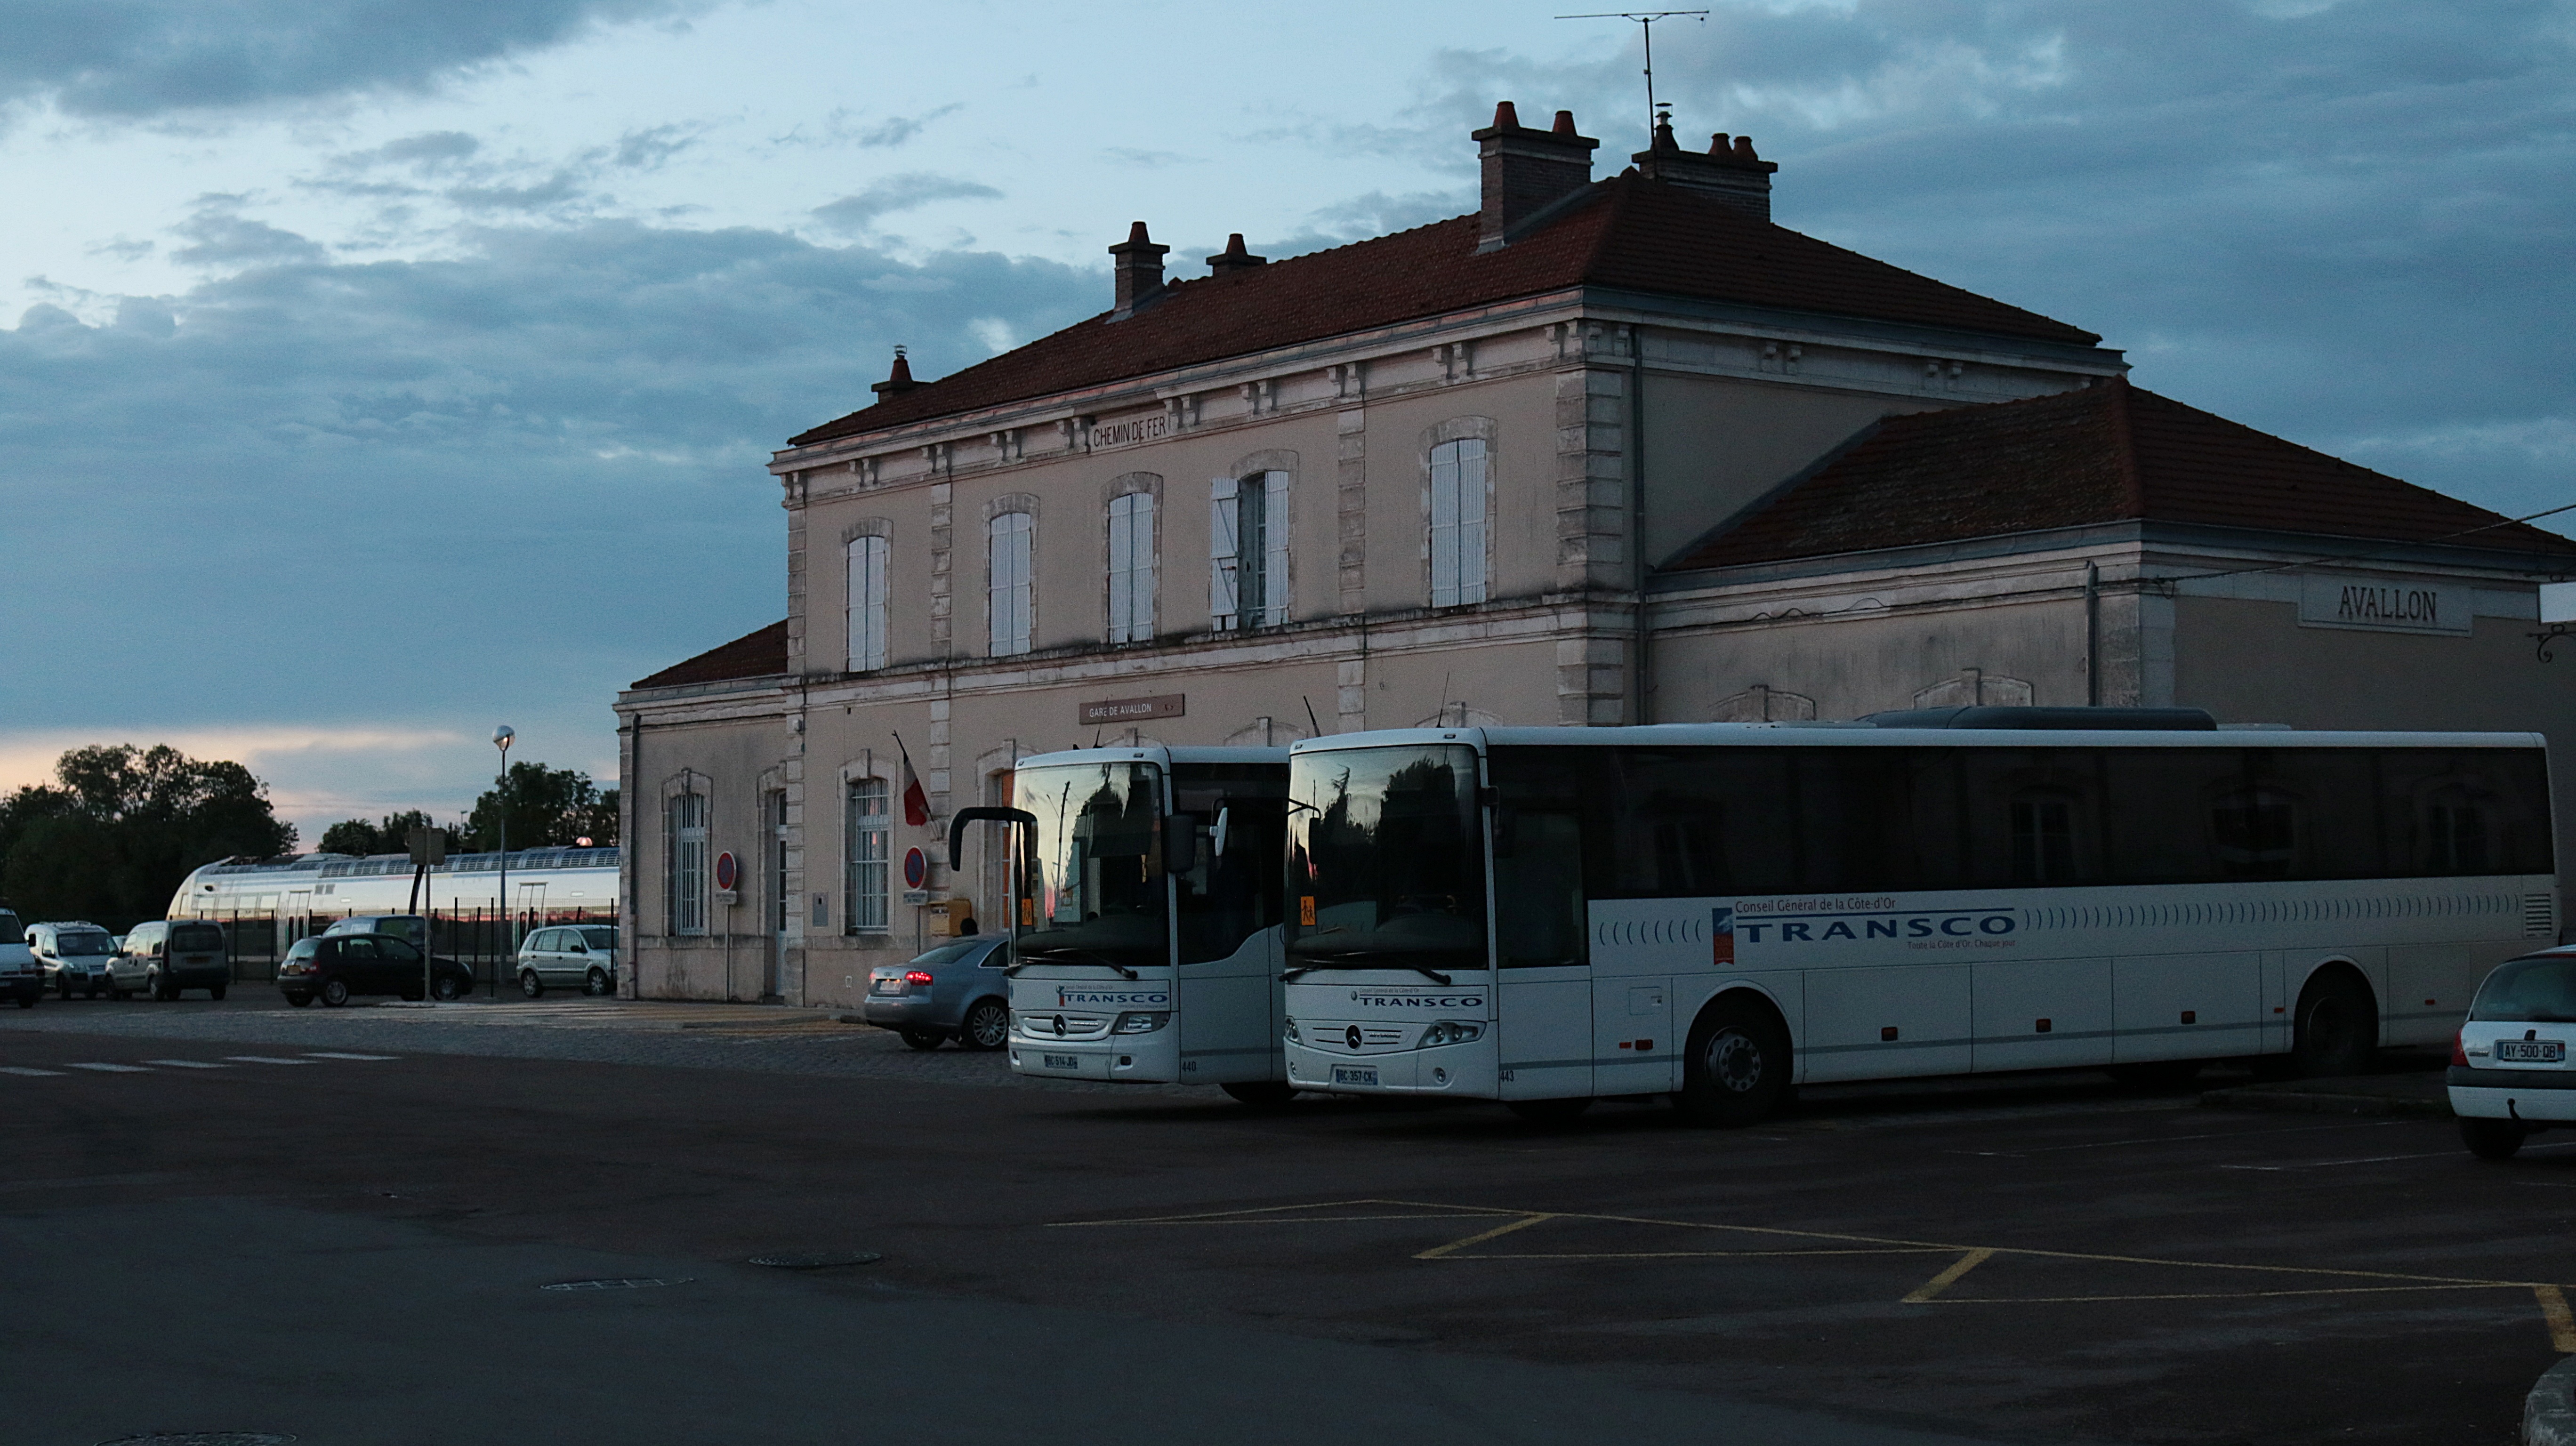
night, train, travel, transport, evening, vehicle, station, public transport, bus, cars, traveling, tours, land vehicle, urban area, bus station, metropolitan area, station square